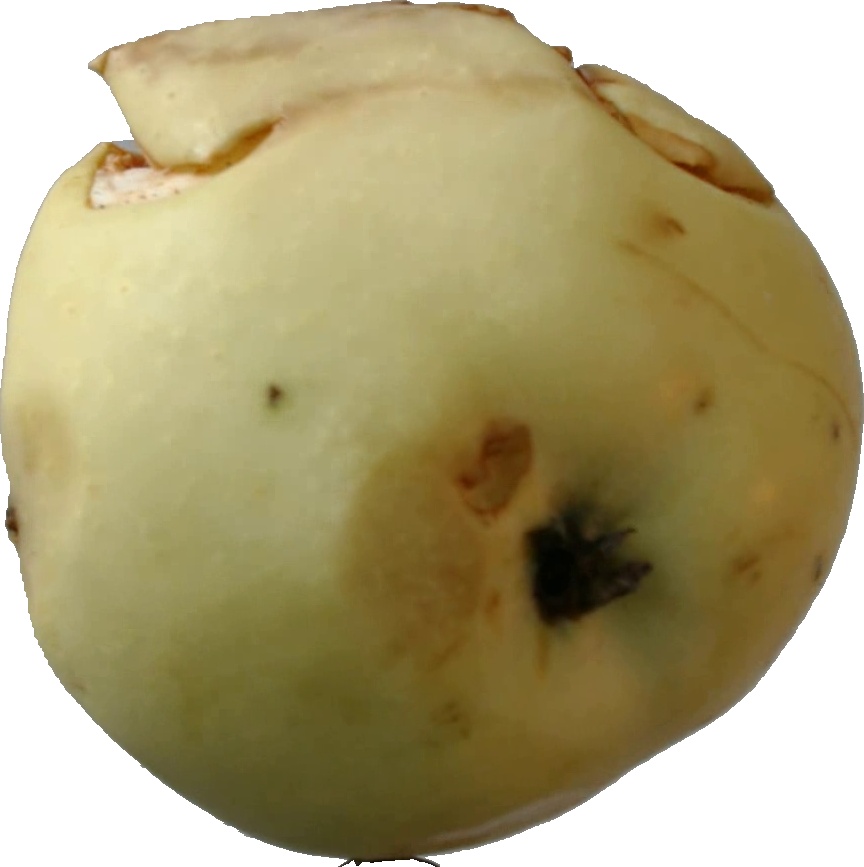
Label: apple_hit_1